Sharon Kovacs

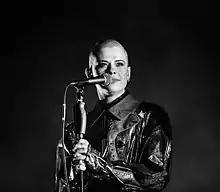
Sharon Kovacs live at Rock am Ring 2019.

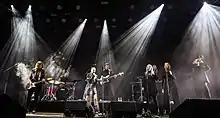
Sharon Kovacs live at Rock am Ring 2019.

Kovacs studied at Rock City Institute, a vocational school in Eindhoven, the Netherlands. She graduated in 2013. In 2014 she worked with producer Oscar Holleman to record her first EP "My Love", which was partly recorded in Cuba. On 1 June 2014, Dutch radio station NPO 3FM named her 3FM Serious Talent. In 2014, she played at various festivals amongst which North Sea Jazz and Lowlands (festival). On 2 October she won the Dutch NPO Radio 6 Soul & Jazz Award in the category 'Best Soul & Jazz Talent'.